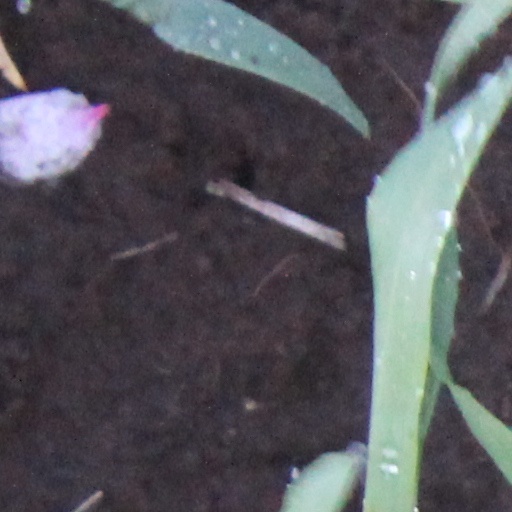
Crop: wheat